La Négresse

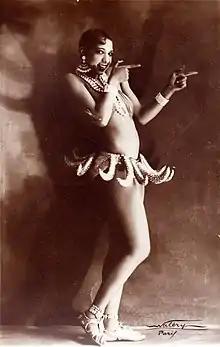
Josephine Baker in the banana skirt, 1927.

"La Négresse" may be inspired by Josephine Baker, a black American dancer whose popularity reached its height in Paris during the 1920s and 1930s. One of Baker's famous outfits was a skirt made from bananas, which Matisse may be invoking in the orange-yellow forms around the figure's waist. Baker's association with jazz music may have also inspired Matisse, who had previously designed a book titled "Jazz" (1947). Matisse's depiction has been criticized as reiterating "racialized clichés in the enlarged belly and hips." Others have proposed that Matisse presented black women as beautiful.